Orit Farkash-Hacohen

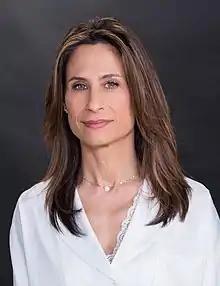
Farkash-Hacohen in 2019

Orit Farkash-Hacohen (born 29 December 1970) is an Israeli lawyer and politician who currently serves as a member of the Knesset for the National Unity. She has previously served as Minister of Science, Technology and Space, Minister of Strategic Affairs and Minister of Tourism, and as chairwoman of the Electricity Authority.